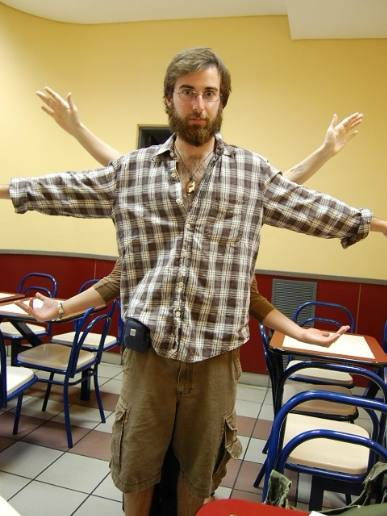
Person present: Yes